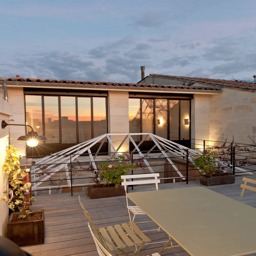
design ideas for a medium sized urban roof terrace with no cover .